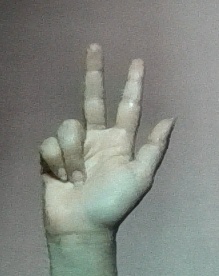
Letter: al